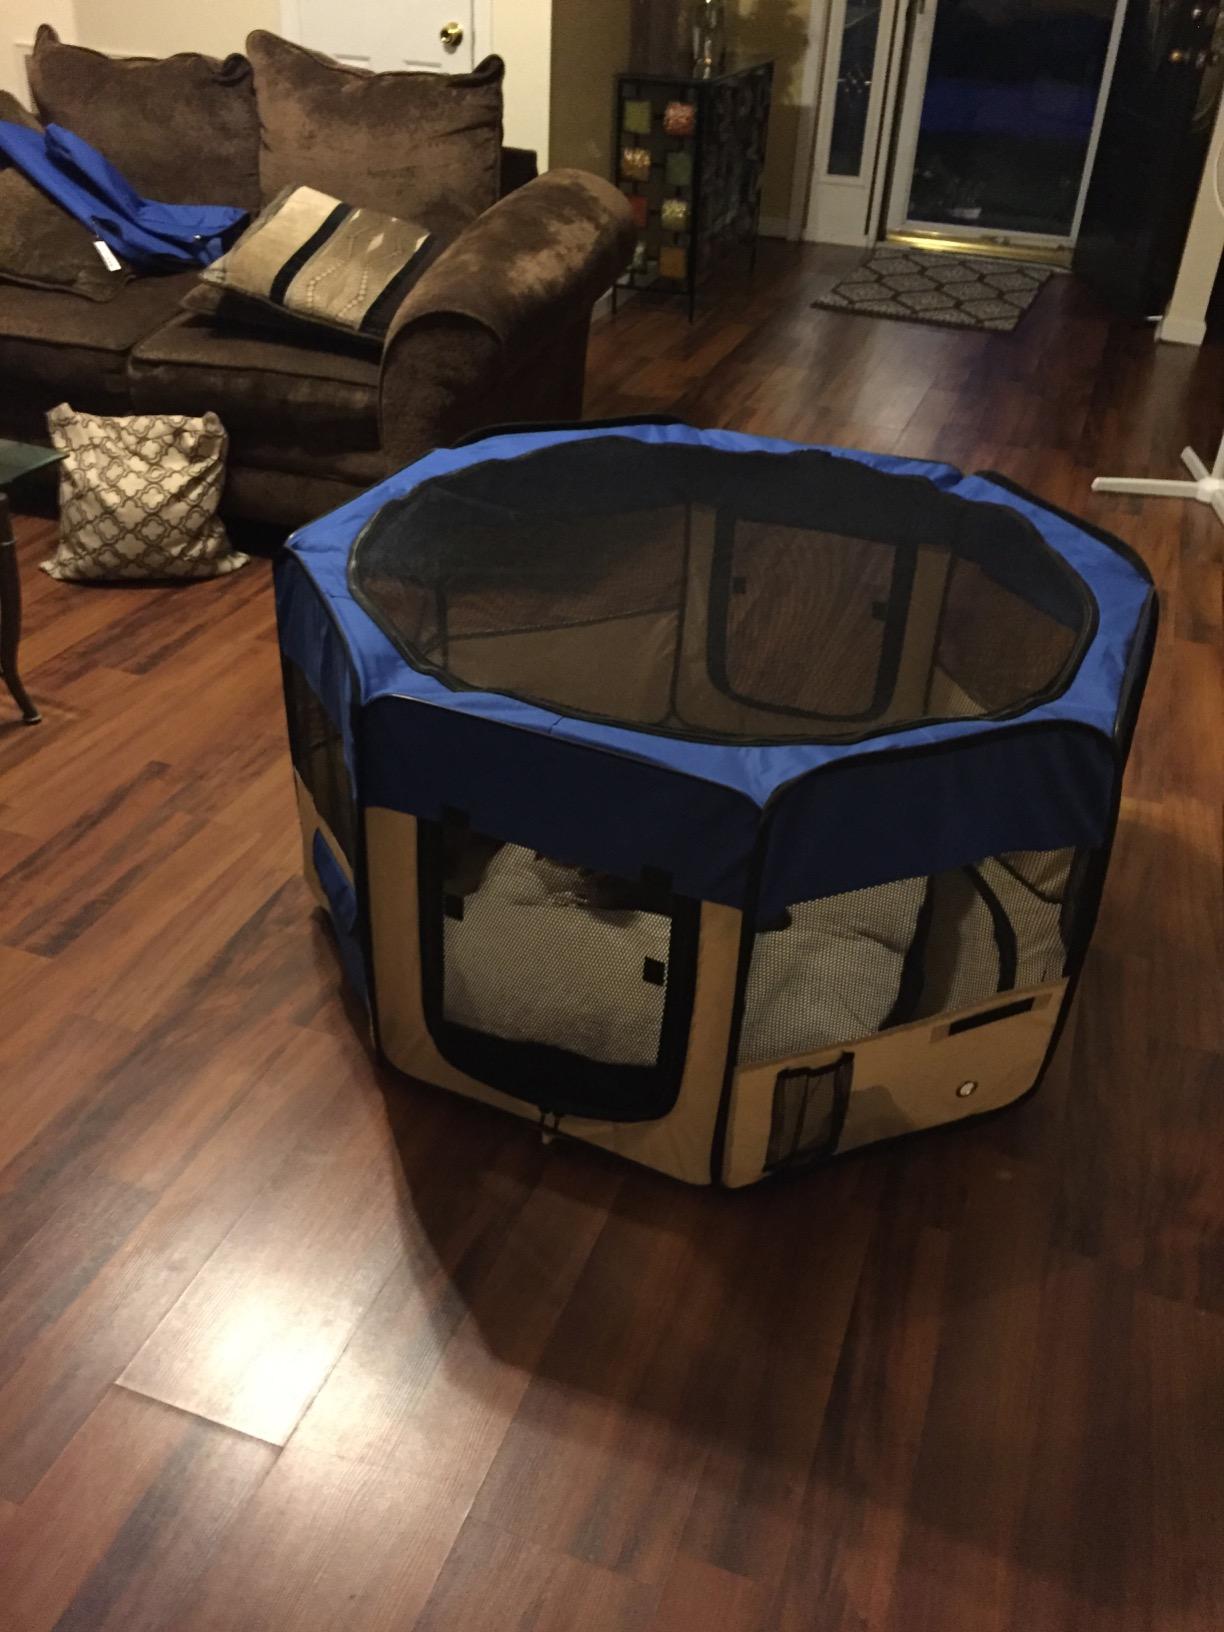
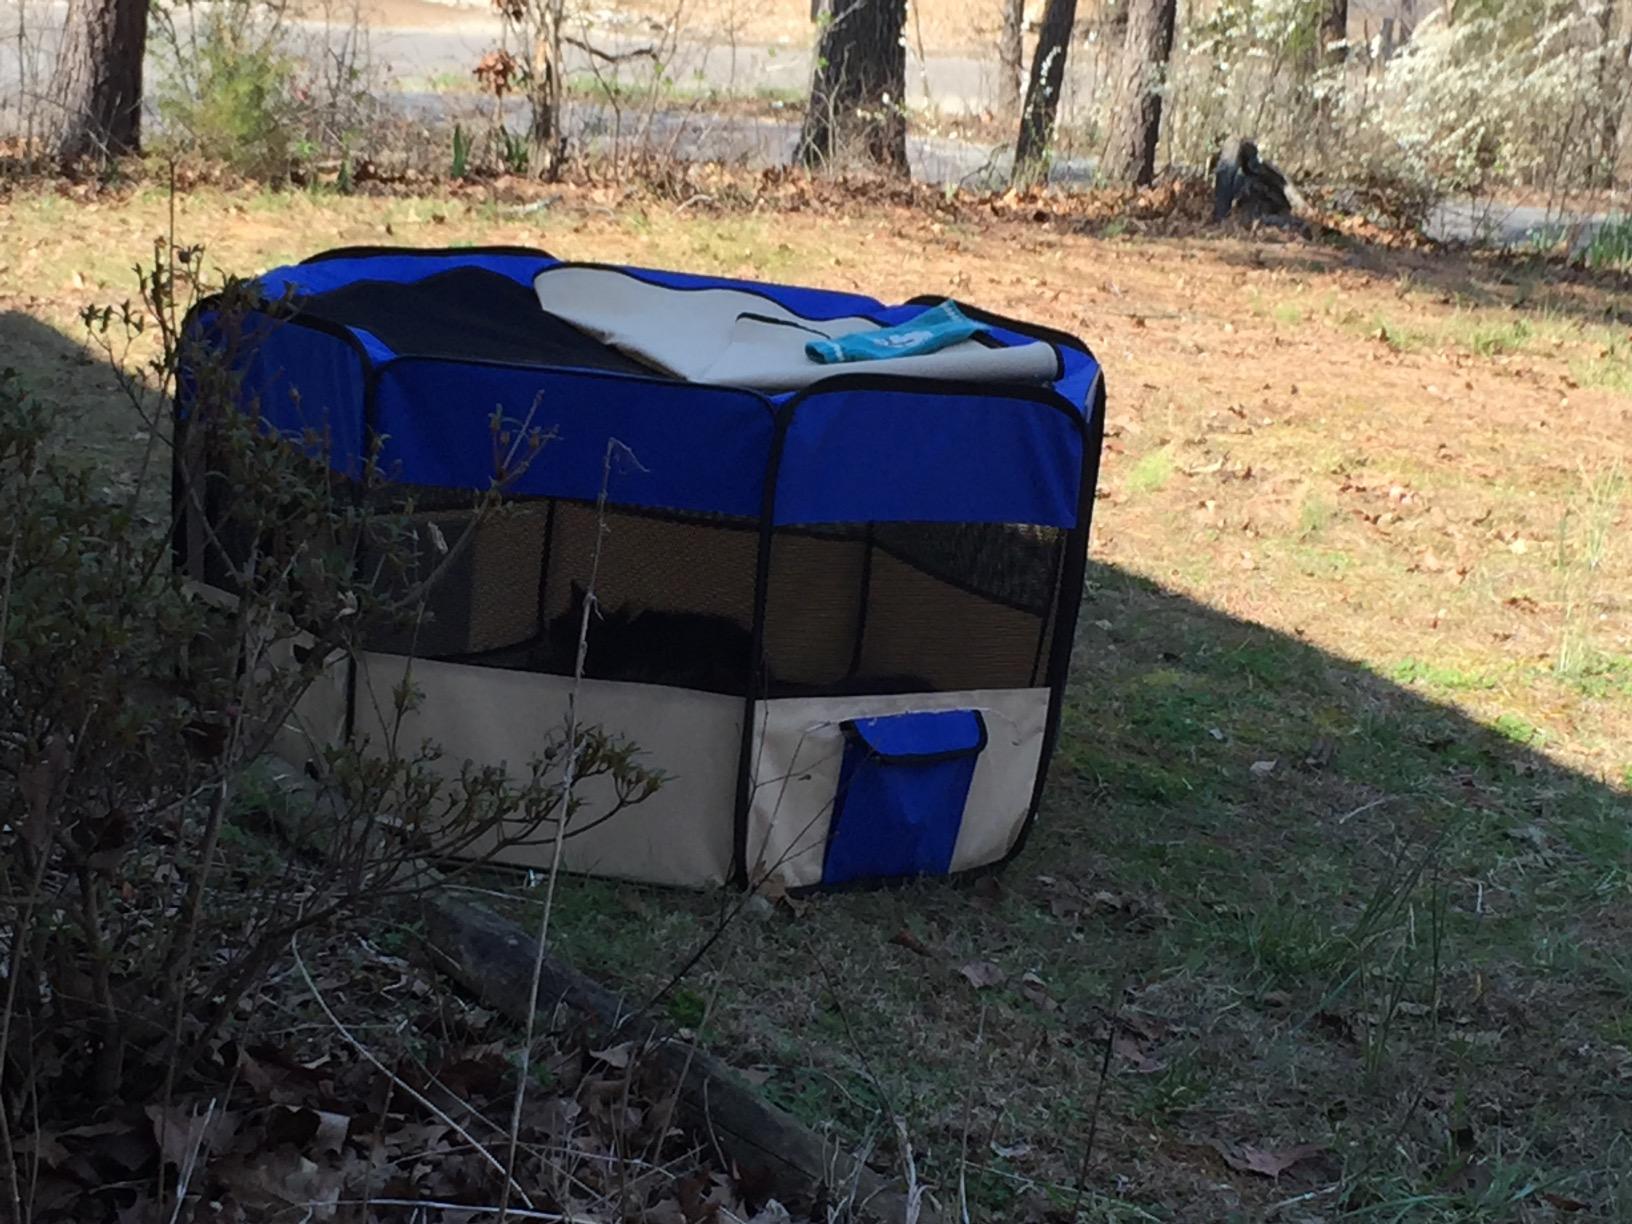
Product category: items_kennel
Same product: yes